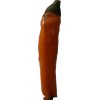
Label: pepper